Atlantic City, New Jersey

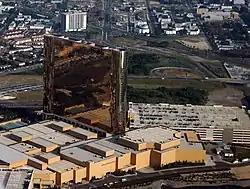
Borgata, Atlantic City's highest-grossing casino

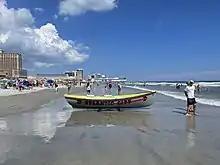
Beach in Atlantic City

Like many older East Coast cities after World War II, Atlantic City became plagued with poverty, crime, corruption, and general economic decline in the mid-to-late 20th century. The neighborhood known as the "Inlet" became particularly impoverished. The reasons for the resort's decline were multi-layered. First, the automobile became more readily available to many Americans after the war. Atlantic City had initially relied upon visitors coming by train and staying for a couple of weeks. The car allowed them to come and go as they pleased, and many people would spend only a few days, rather than weeks. The advent of suburbia also played a significant role. With many families moving to their own private houses, luxuries such as home air conditioning and swimming pools diminished their interest in flocking to the luxury beach resorts during the hot summer. Finally, the rise of relatively cheap jet airline service allowed visitors to travel to year-round resort places such as Miami Beach and the Bahamas.